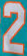
Number: 2